West Nile virus in the United States

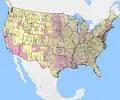
USGS map of the United States showing reported cases of West Nile virus infection by county in 2012. Cumulative total of the entire country: 1,590 cases. (Current as of Aug 28, 2012).

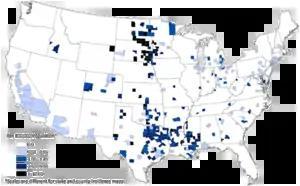
U.S. West Nile virus (WNV) neuroinvasive disease incidence as of Sep 4, 2012

The West Nile virus quickly spread across the United States after the first reported cases in Queens, New York, in 1999. The virus is believed to have entered in an infected bird or mosquito, although there is no clear evidence. The disease spread quickly through infected birds. Mosquitoes spread the disease to mammals. It was mainly noted in horses but also appeared in a number of other species. The first human cases usually followed within three months of the first appearance of infected birds in the area except where cold weather interrupted the mosquito vectors. Since the virus has become widely established in the U.S., an average of 130 deaths a year have occurred.